David Natzler

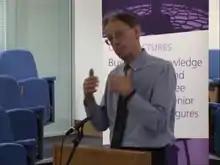

Sir David Lionel Natzler (born 16 August 1952) is a former Clerk of the House of Commons, the principal constitutional adviser to the House of Commons of the United Kingdom, and adviser on all its procedure and business. He was the 50th person to hold the role. Appointed by letters patent in March 2015, he was designated acting Clerk upon the retirement of Sir Robert Rogers in August 2014. He announced his retirement in a letter to the Speaker on 14 November 2018.